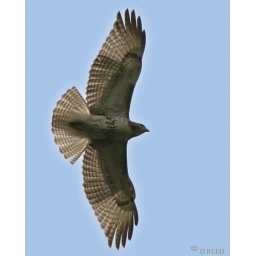
Made the sky blue in this one.